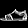
Label: Sandal